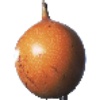
Label: granadilla